Istro-Romanian alphabet

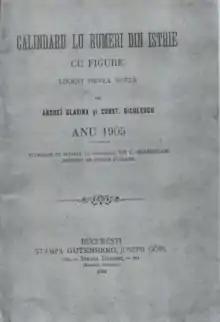
Title page of "Calindaru lu rumeri din Istrie", the first book in Istro-Romanian

The Istro-Romanian alphabet is a variant of the Latin alphabet used by the Istro-Romanian language. The language is not standardized and therefore there are several writing systems for it. Up to three can be distinguished; one based on the Romanian language, one based on the Croatian language and one with characteristics of both.